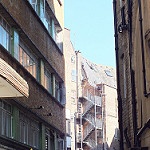
Scene: Outdoor